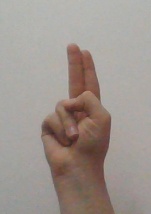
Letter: taa